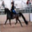
Label: horse